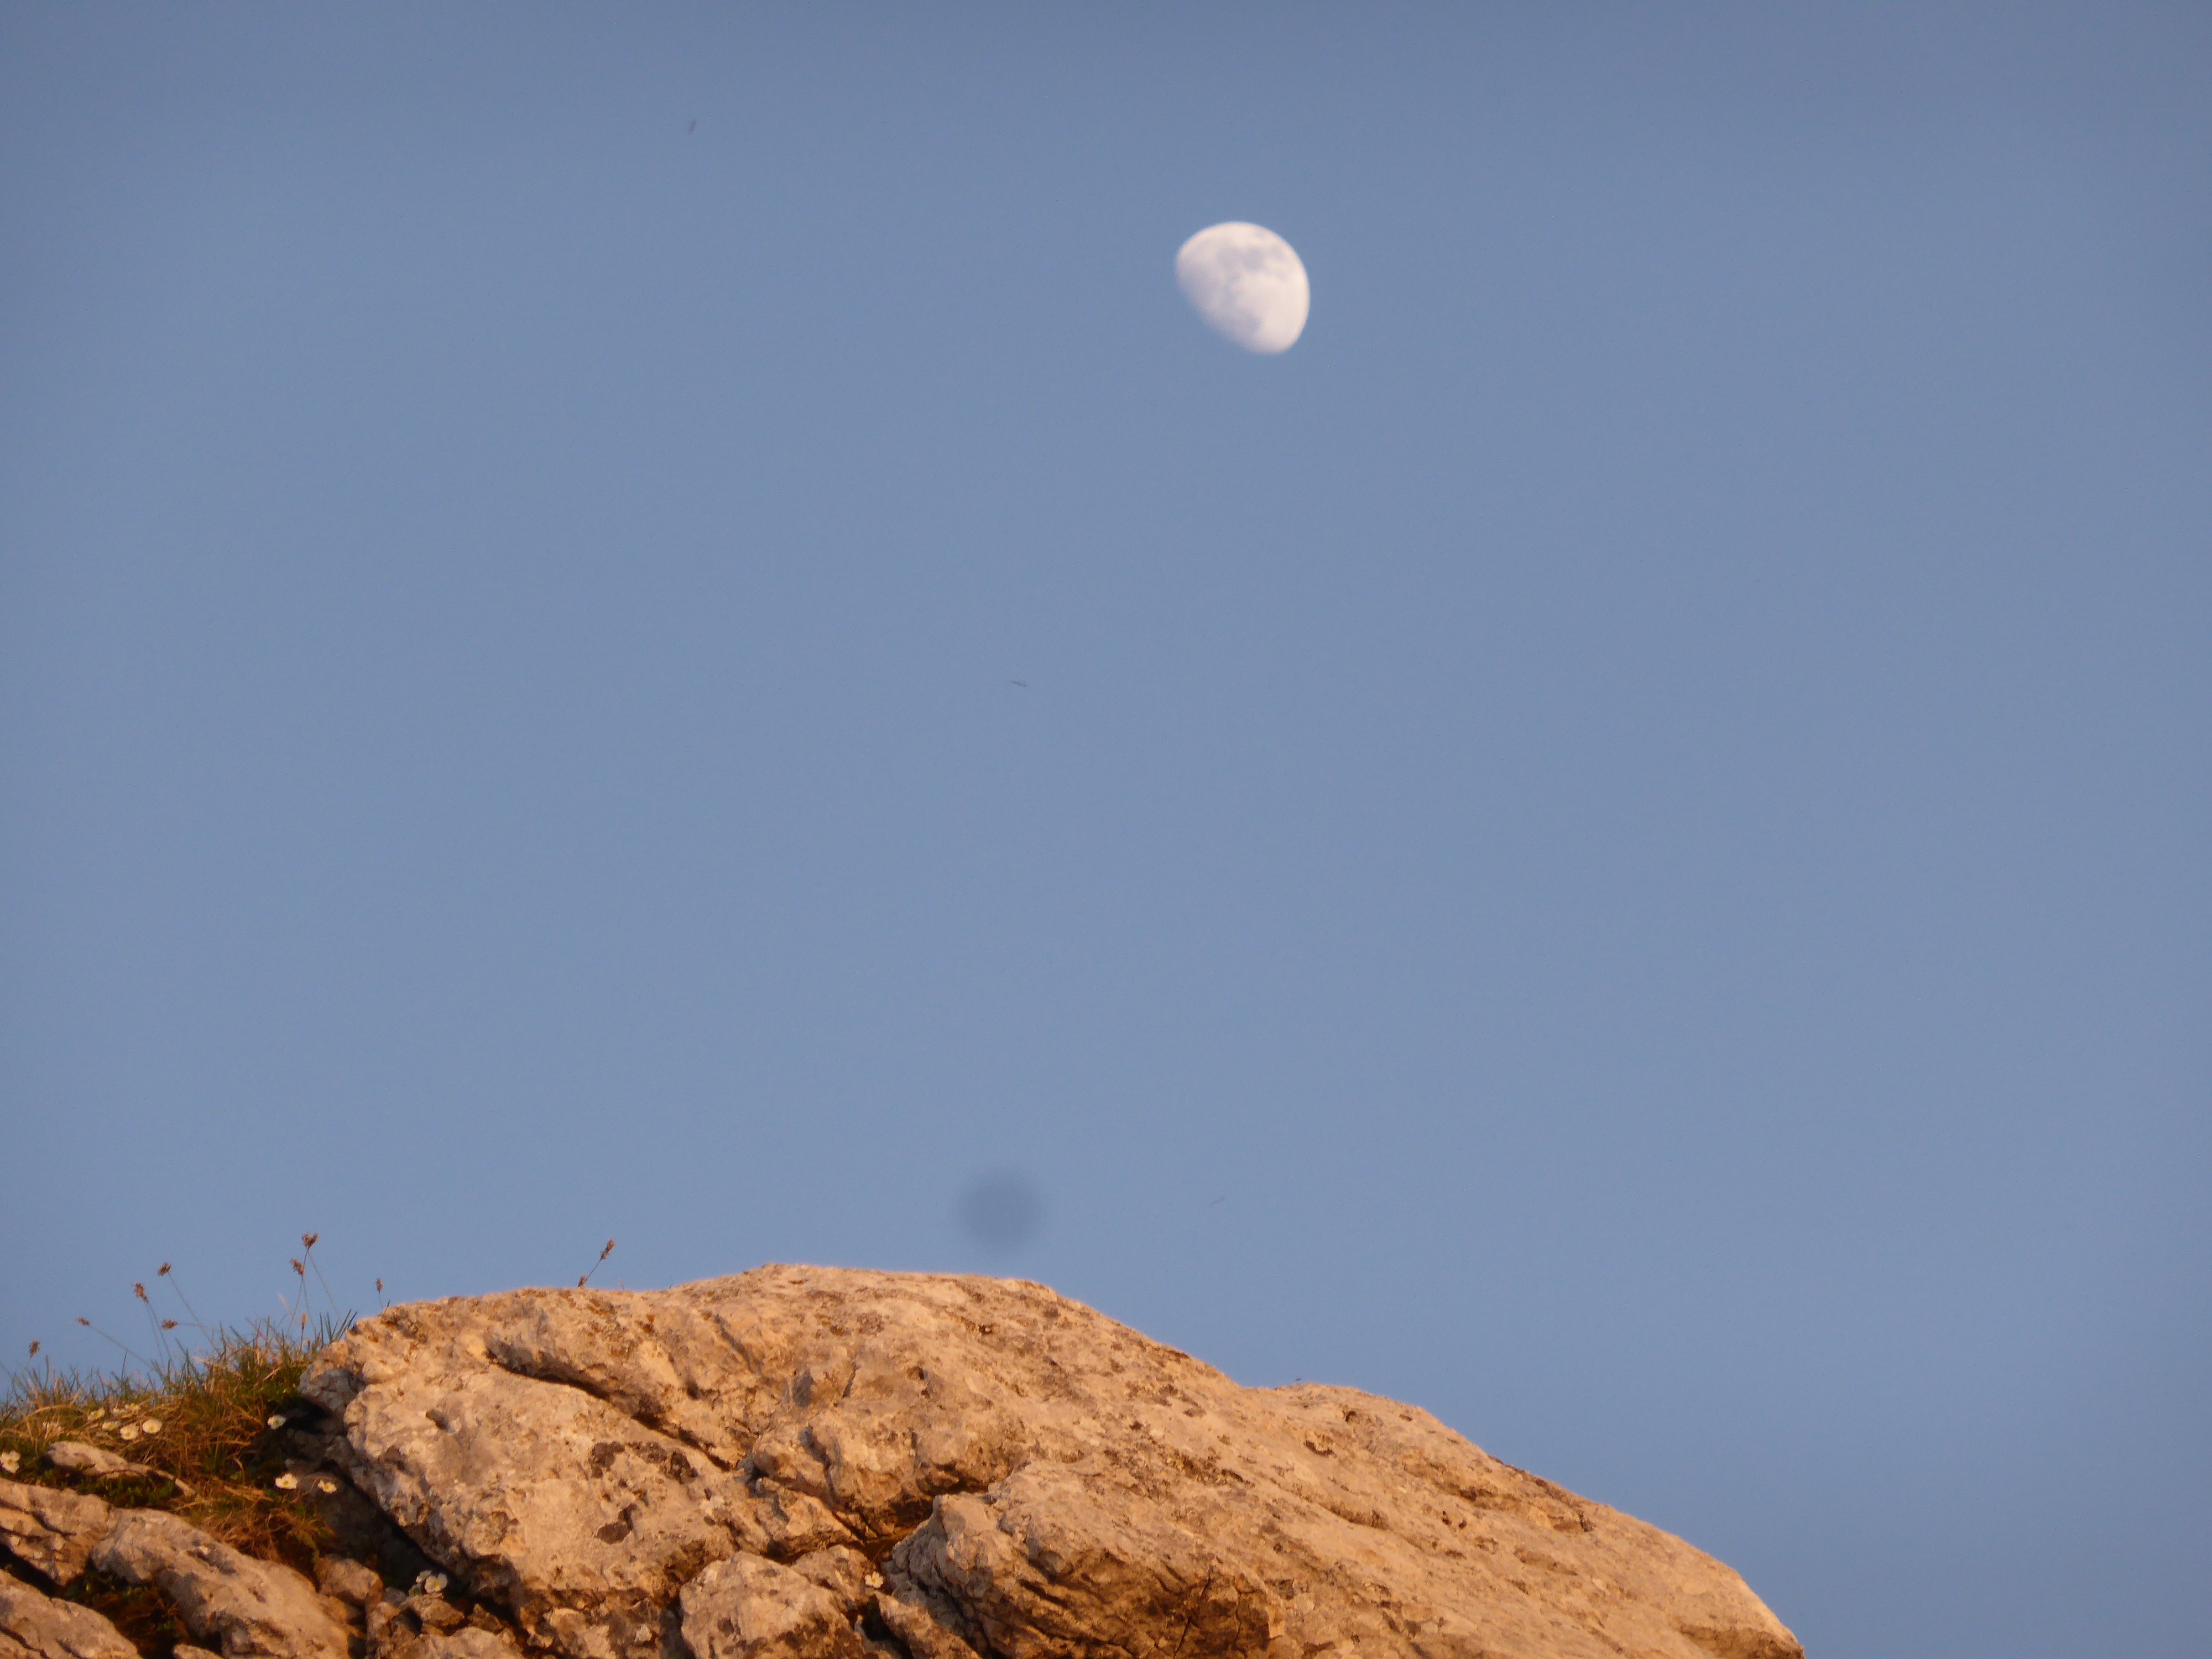
sky, moon, rocks, luna, astronomical object, atmosphere of earth